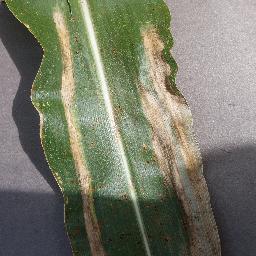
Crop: corn
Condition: (maize)_northern_blight